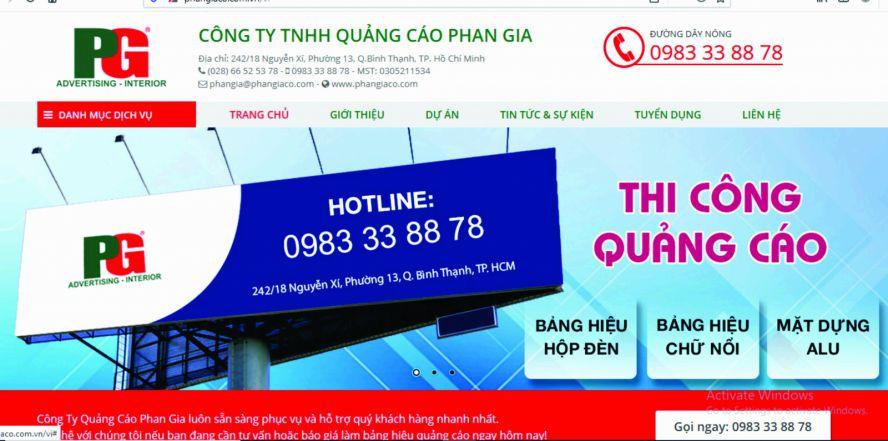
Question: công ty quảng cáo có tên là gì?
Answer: công ty quảng cáo có tên là phan gia